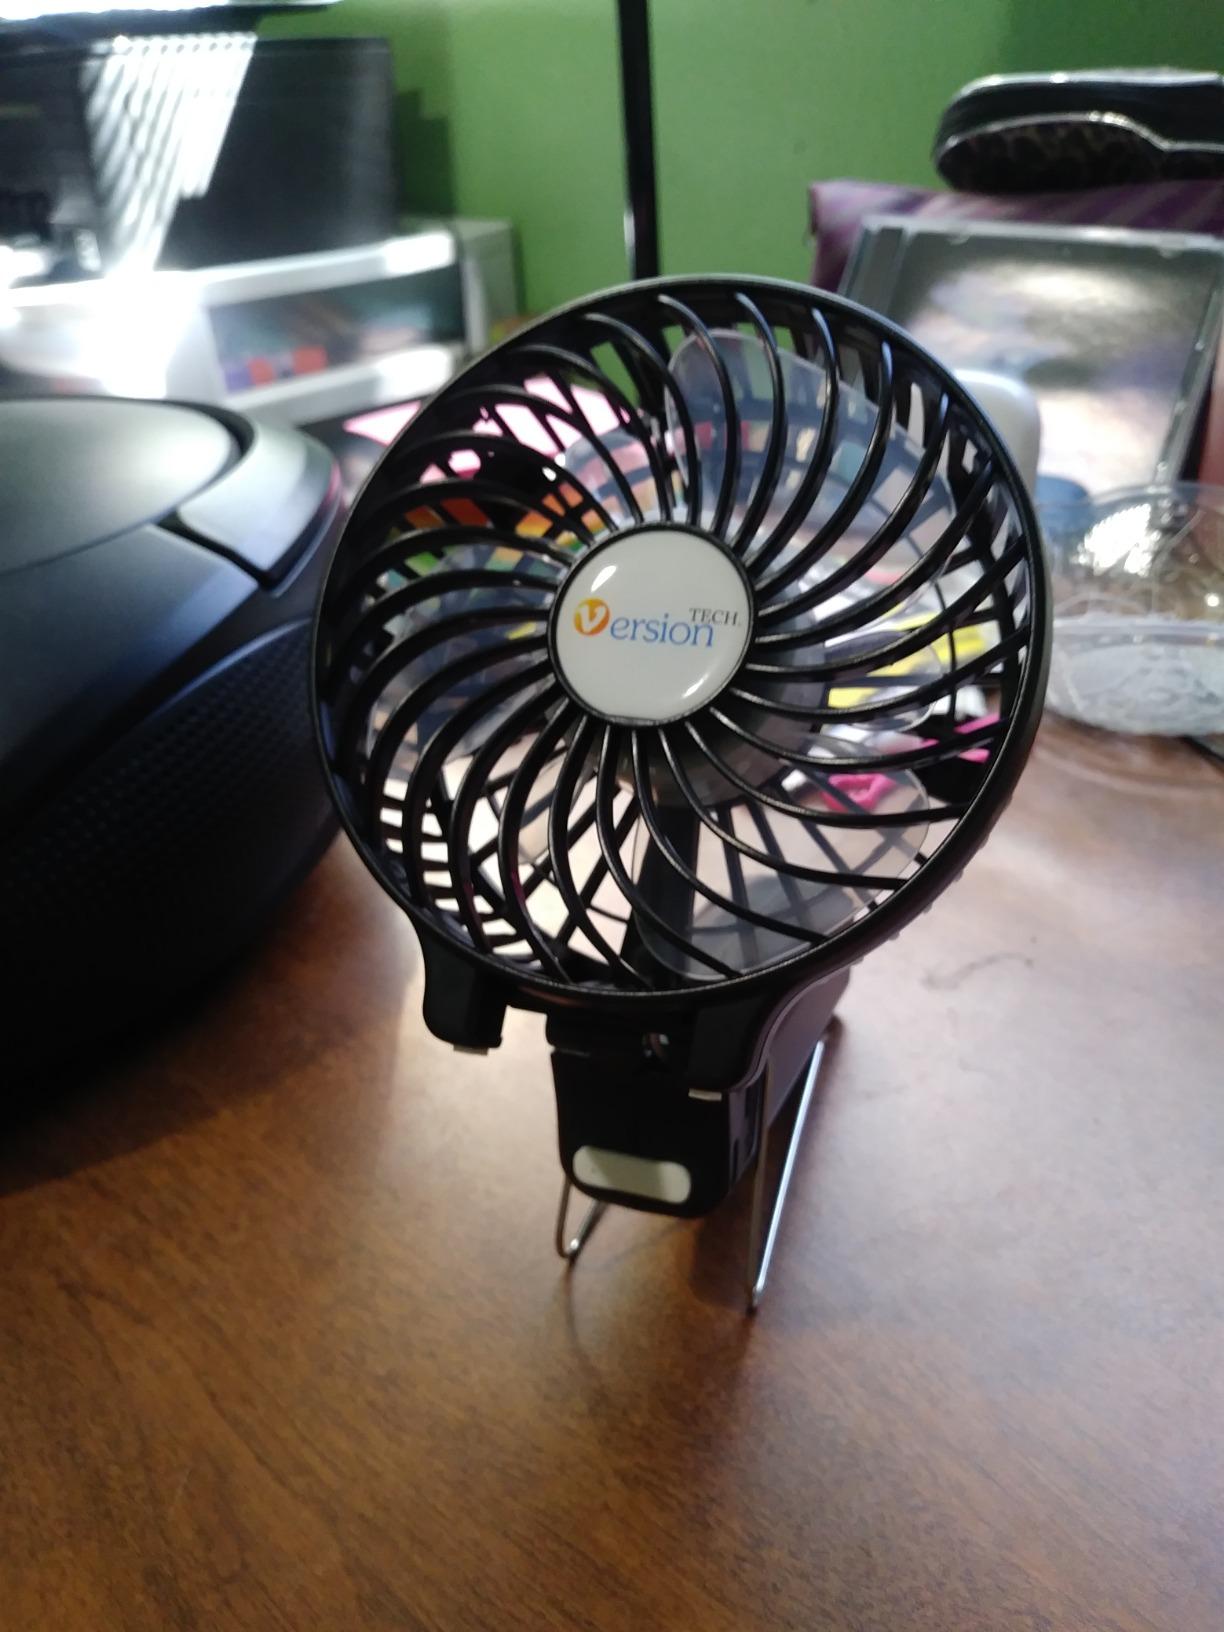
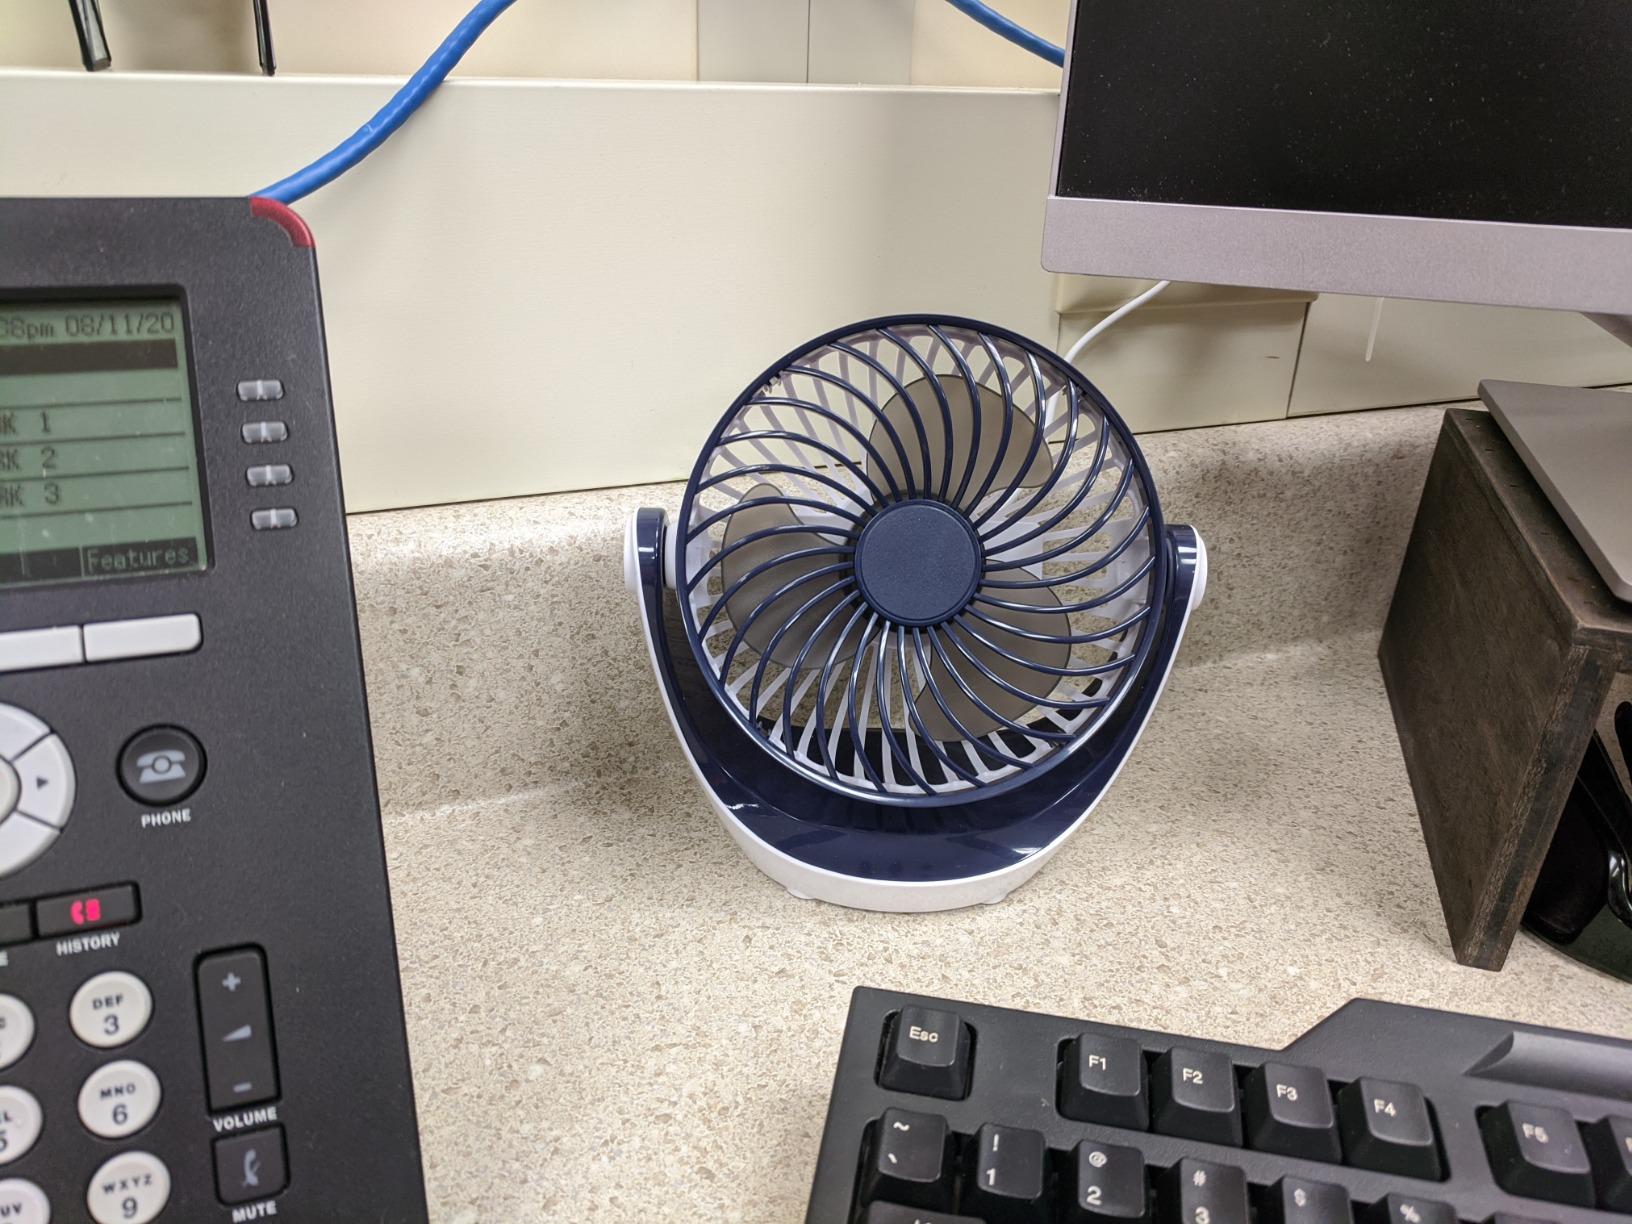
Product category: fan
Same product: no